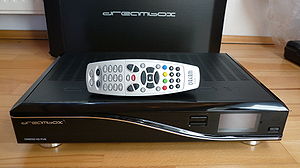
Tv-modtagerboks
Dreambox tv-modtagerboks, der understøtter DVB-T (digitalt jordnet) og med indbygget digital videooptager – kræver harddisk.
"En tv-modtagerboks eller Set-top boks er en elektronisk enhed, der modtager, behandler og/eller viderebringer et signal. Navnet set-top boks kommer fra engelsk ""TV-set"" og betyder frit oversat en boks der står på toppen af et TV.